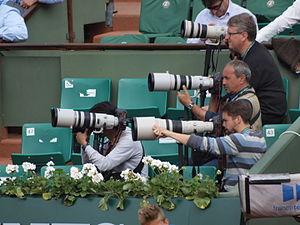
Internationaux de France de tennis, le 2 juin 2014, sur le court Philippe Chatrier
Un photographe est une personne qui réalise des photographies, à l'aide d'un appareil photographique, ou de fournitures photographiques.